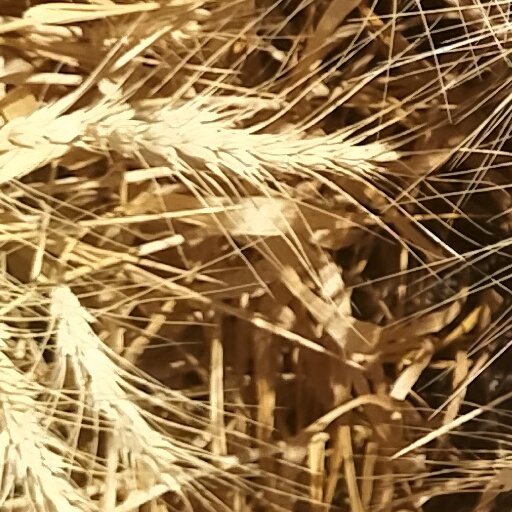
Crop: wheat